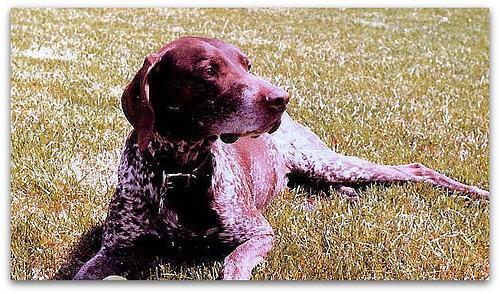
german shorthaired